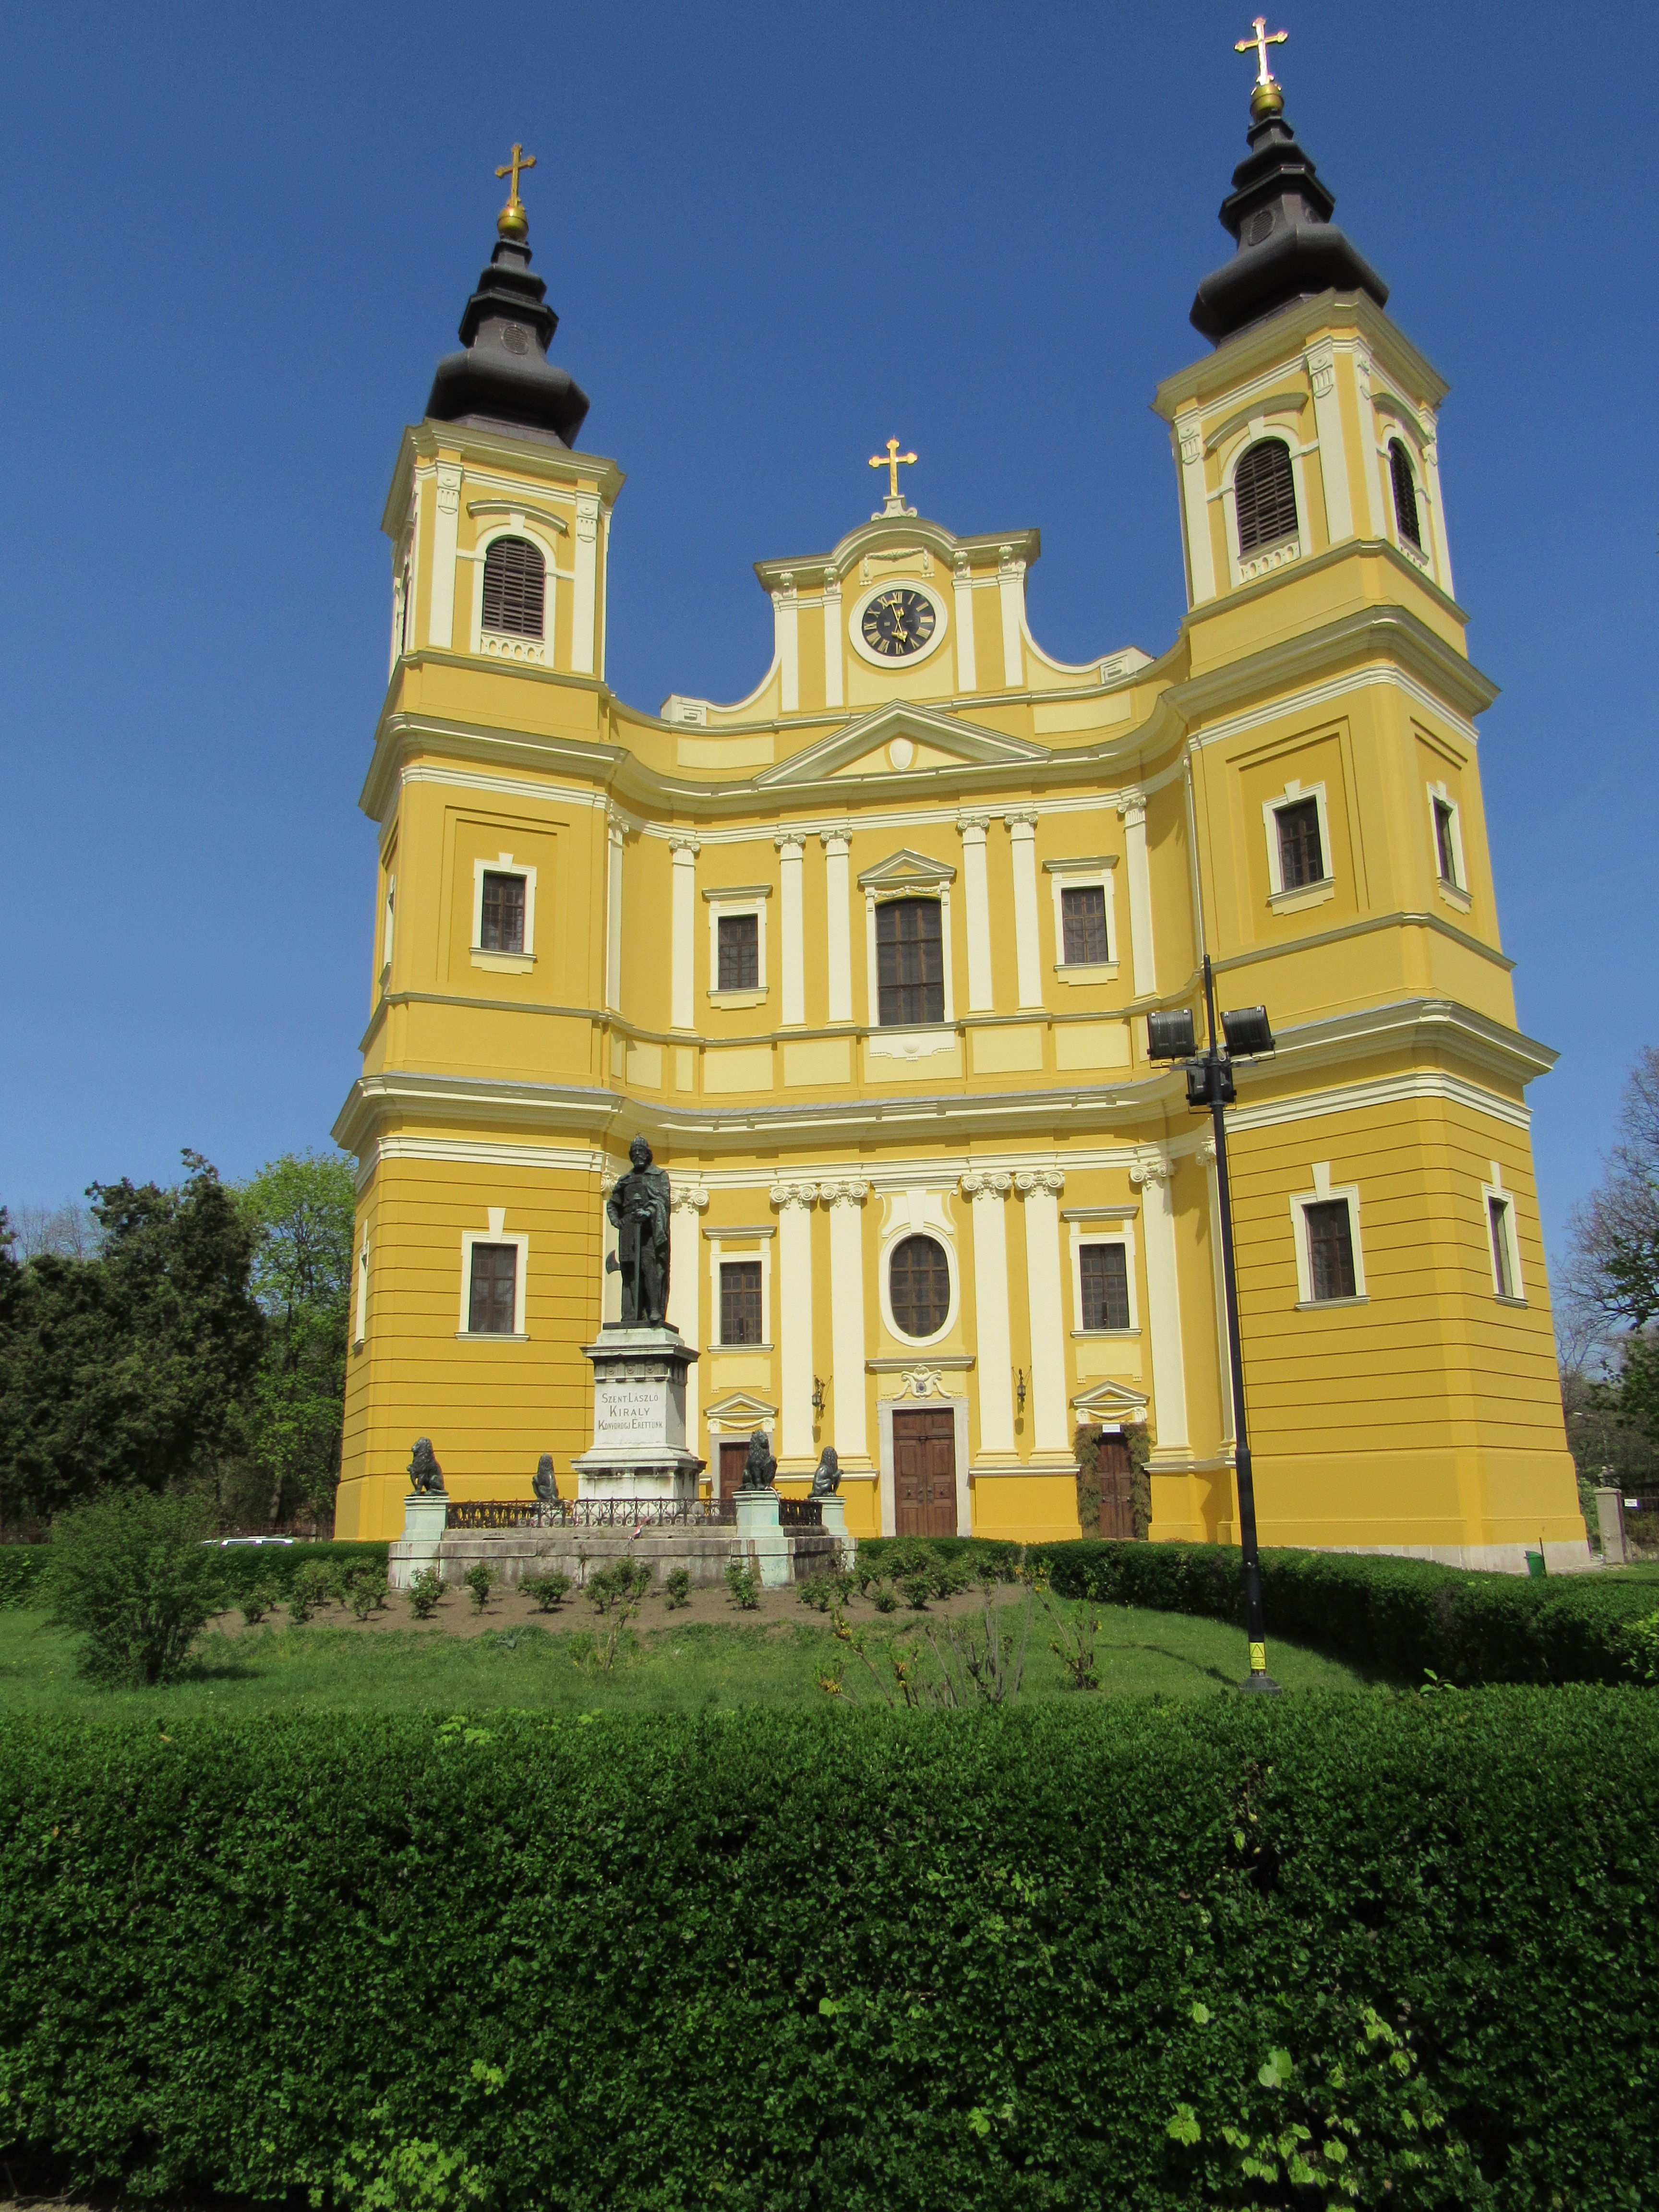
architecture, building, chateau, palace, tower, landmark, facade, church, cathedral, place of worship, monastery, center, estate, transylvania, stately home, oradea, crisana, historic site